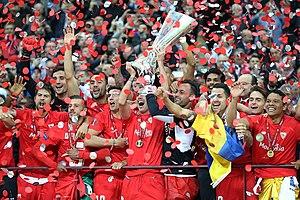
La Ligue Europa de l'UEFA, parfois abrégée en C3 et anciennement dénommée Coupe UEFA, est une compétition annuelle de football organisée par l'Union des associations européennes de football.